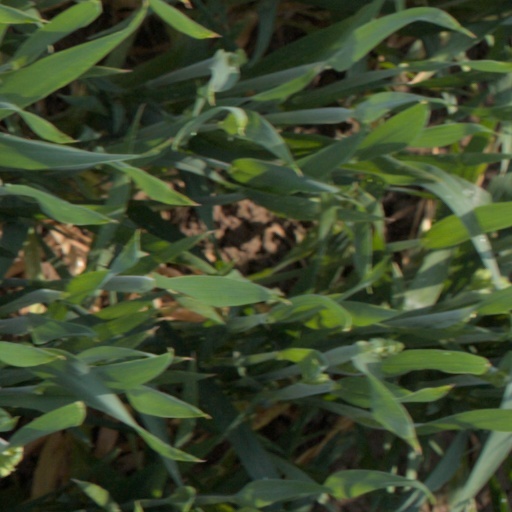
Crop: wheat